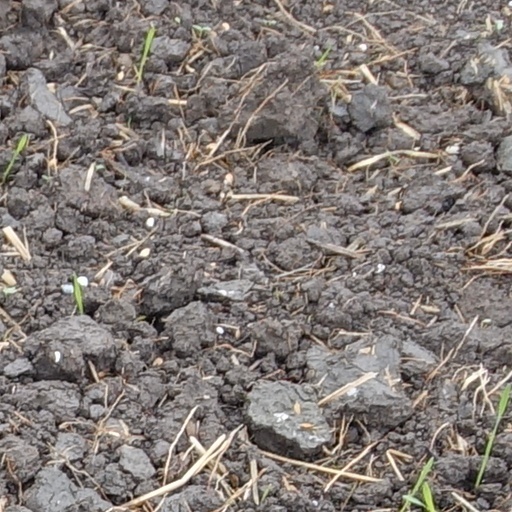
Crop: wheat